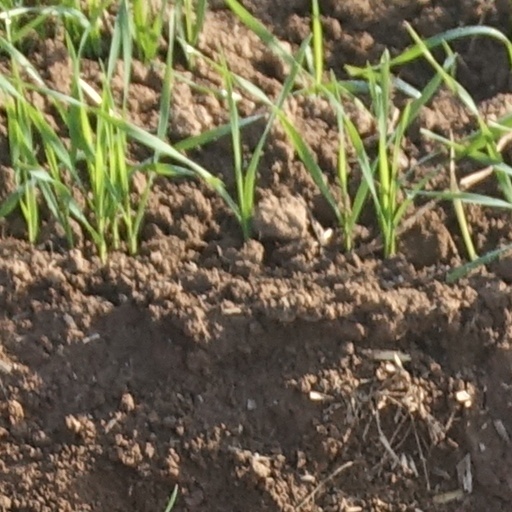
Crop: wheat